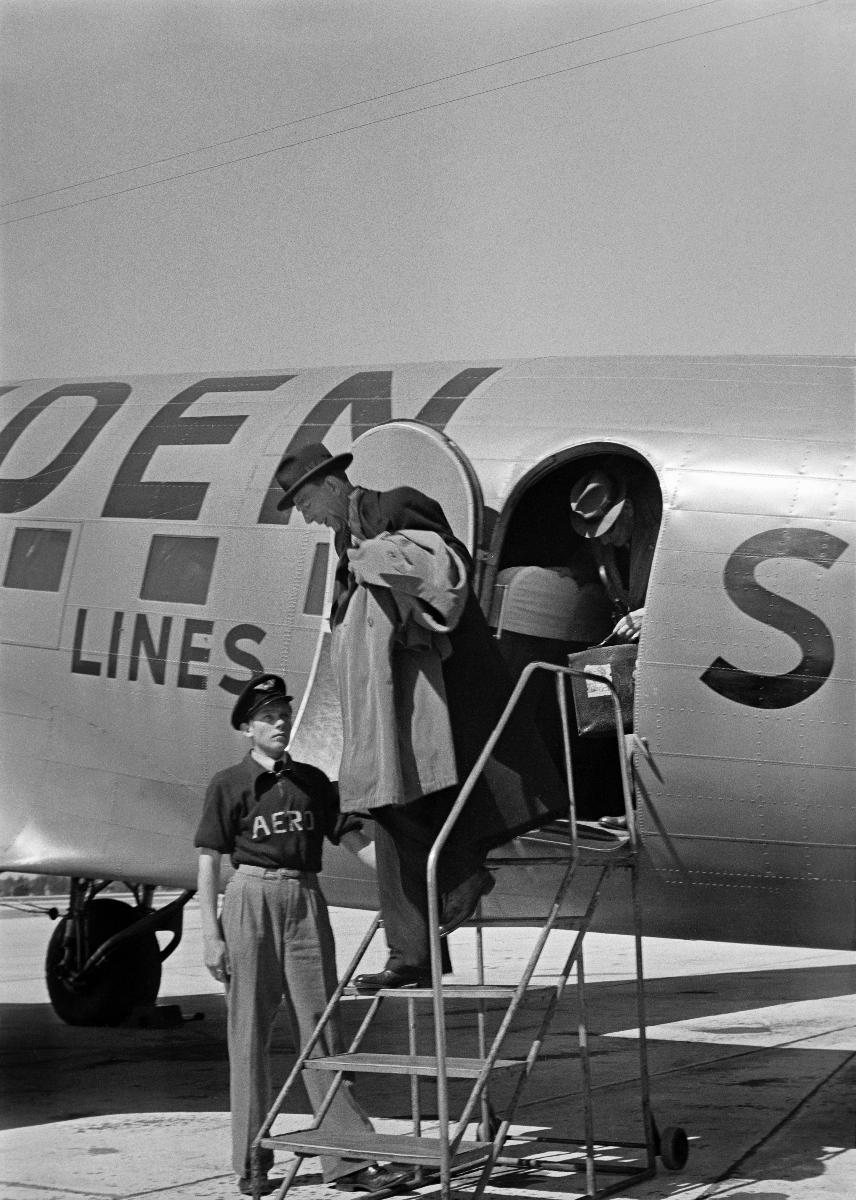
Ruotsin prinssi Wilhelm Suomessa
Sveriges prins Wilhelm i Finland; Prince Wilhelm of Sweden in Finland
sisällön kuvaus: Ruotsin prinssi Wilhelm Helsingissä toukokuussa 1940. content description: Prince Wilhelm of Sweden in Helsinki May 1940. innehållsbeskrivning: Sveriges prins Wilhelm i Helsingfors i maj 1940.
Kuvaaja: Sundström, Hugo, kuvaaja
Vuosi: 1940
Paikka: Suomi, Uusimaa, Helsinki
Aiheet: Wilhelm; HBL; kuninkaalliset; Ruotsi; Ruotsin kuninkaalliset; vierailut; prinssit; royalty; Sweden; visits; princes (royalty); royalties; Swedish royalties; princes; kungligheter; Sverige; besök; prinsar; Sveriges kungahus; svenska kungligheter